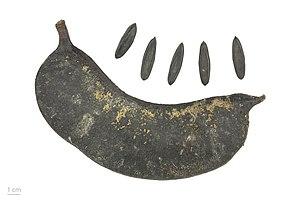
Parkia est un genre d'arbres de la famille des Mimosaceae, ou des Fabaceae, sous-famille des Mimosoideae selon la classification phylogénétique.